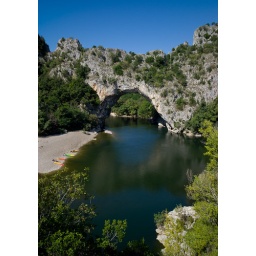
Natural stone bridge over the Ardeche River.